Wacław Depo

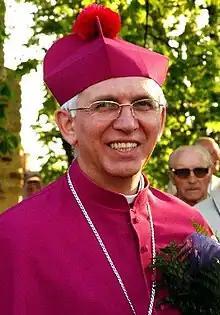
Depo in 2009

Wacław Tomasz Depo (born 27 September 1953) is a Polish Roman Catholic bishop, being the archbishop of the Roman Catholic Archdiocese of Częstochowa since 2012. He was previously the bishop of the Diocese of Zamość-Lubaczów from 2006 to 2012.